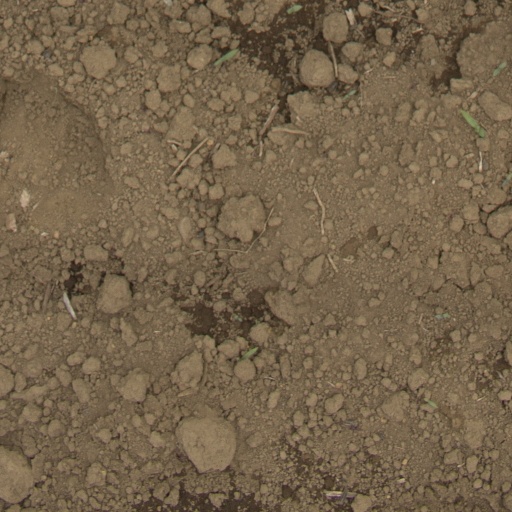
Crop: Jerusalem artichoke